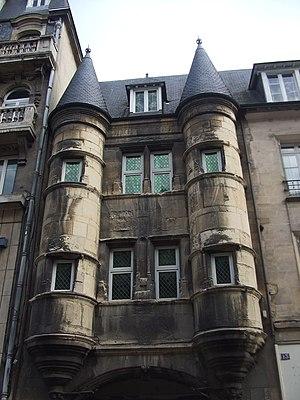
porte du chapitre à Reims
Roger Vailland, né à Acy-en-Multien le 16 octobre 1907 et mort le 12 mai 1965 à Meillonnas, est un écrivain, essayiste, grand reporter et scénariste français. Son œuvre comprend neuf romans, des essais, des pièces de théâtre, des scénarios pour le cinéma, des journaux de voyages, des poèmes, un journal intime et de nombreux articles de journaux rédigés tout au long de sa vie.